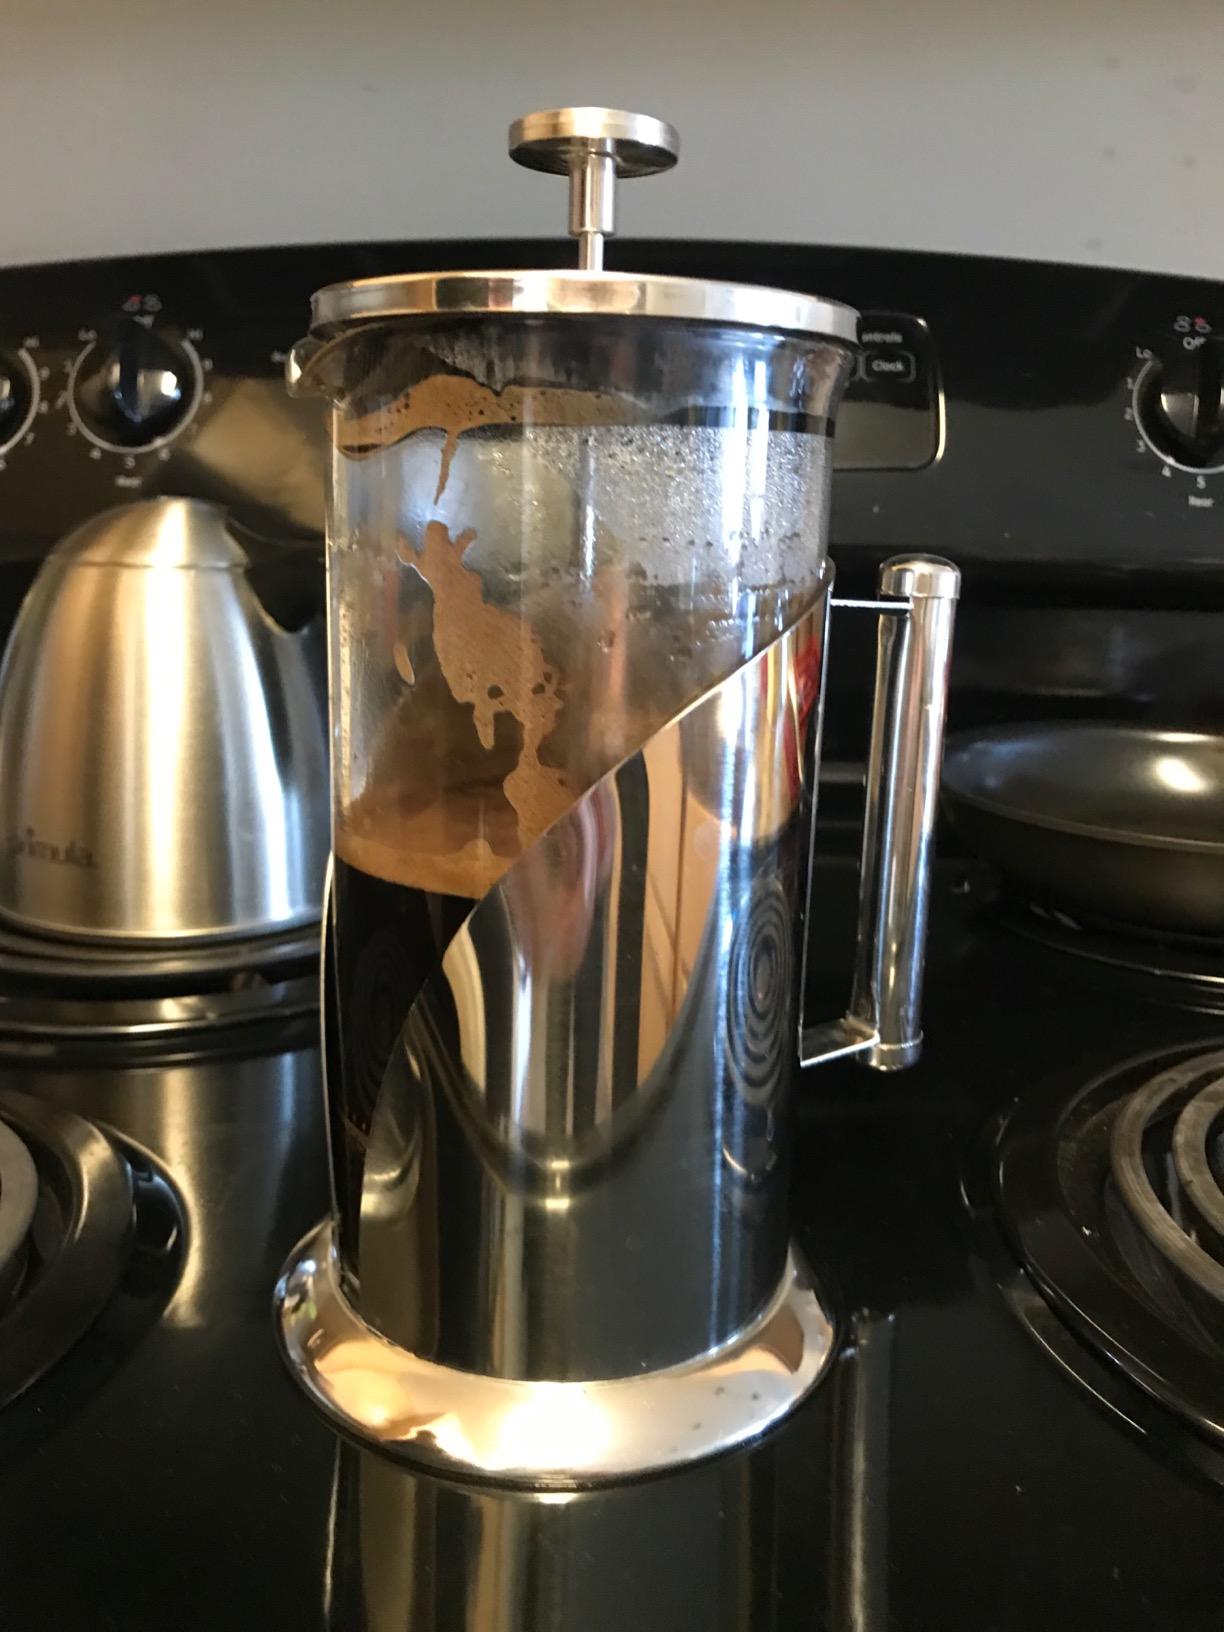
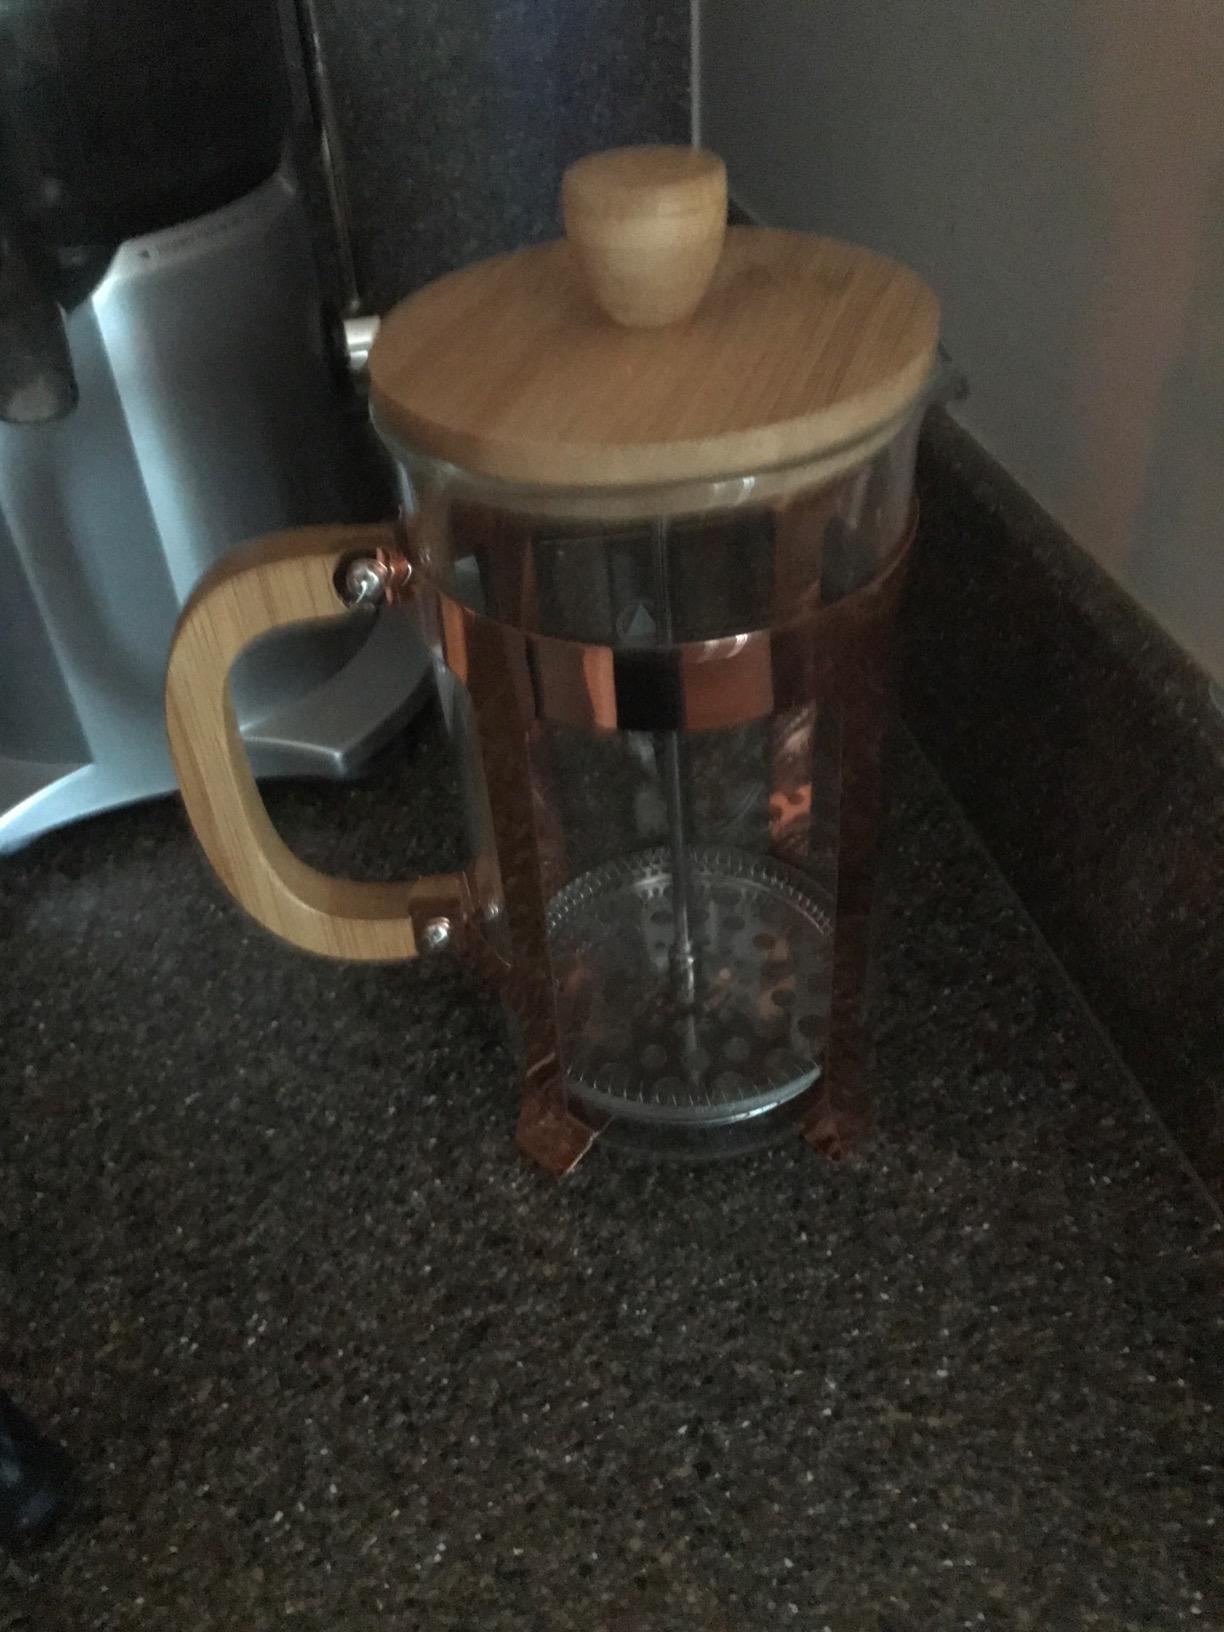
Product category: items_tea
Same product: no